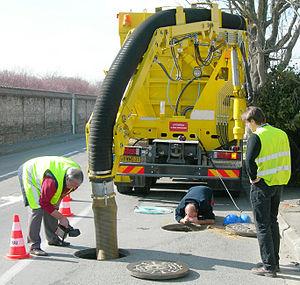
Utilisation d'une excavatrice-aspiratrice pour vider ou nettoyer égouts, canalisations ou regards